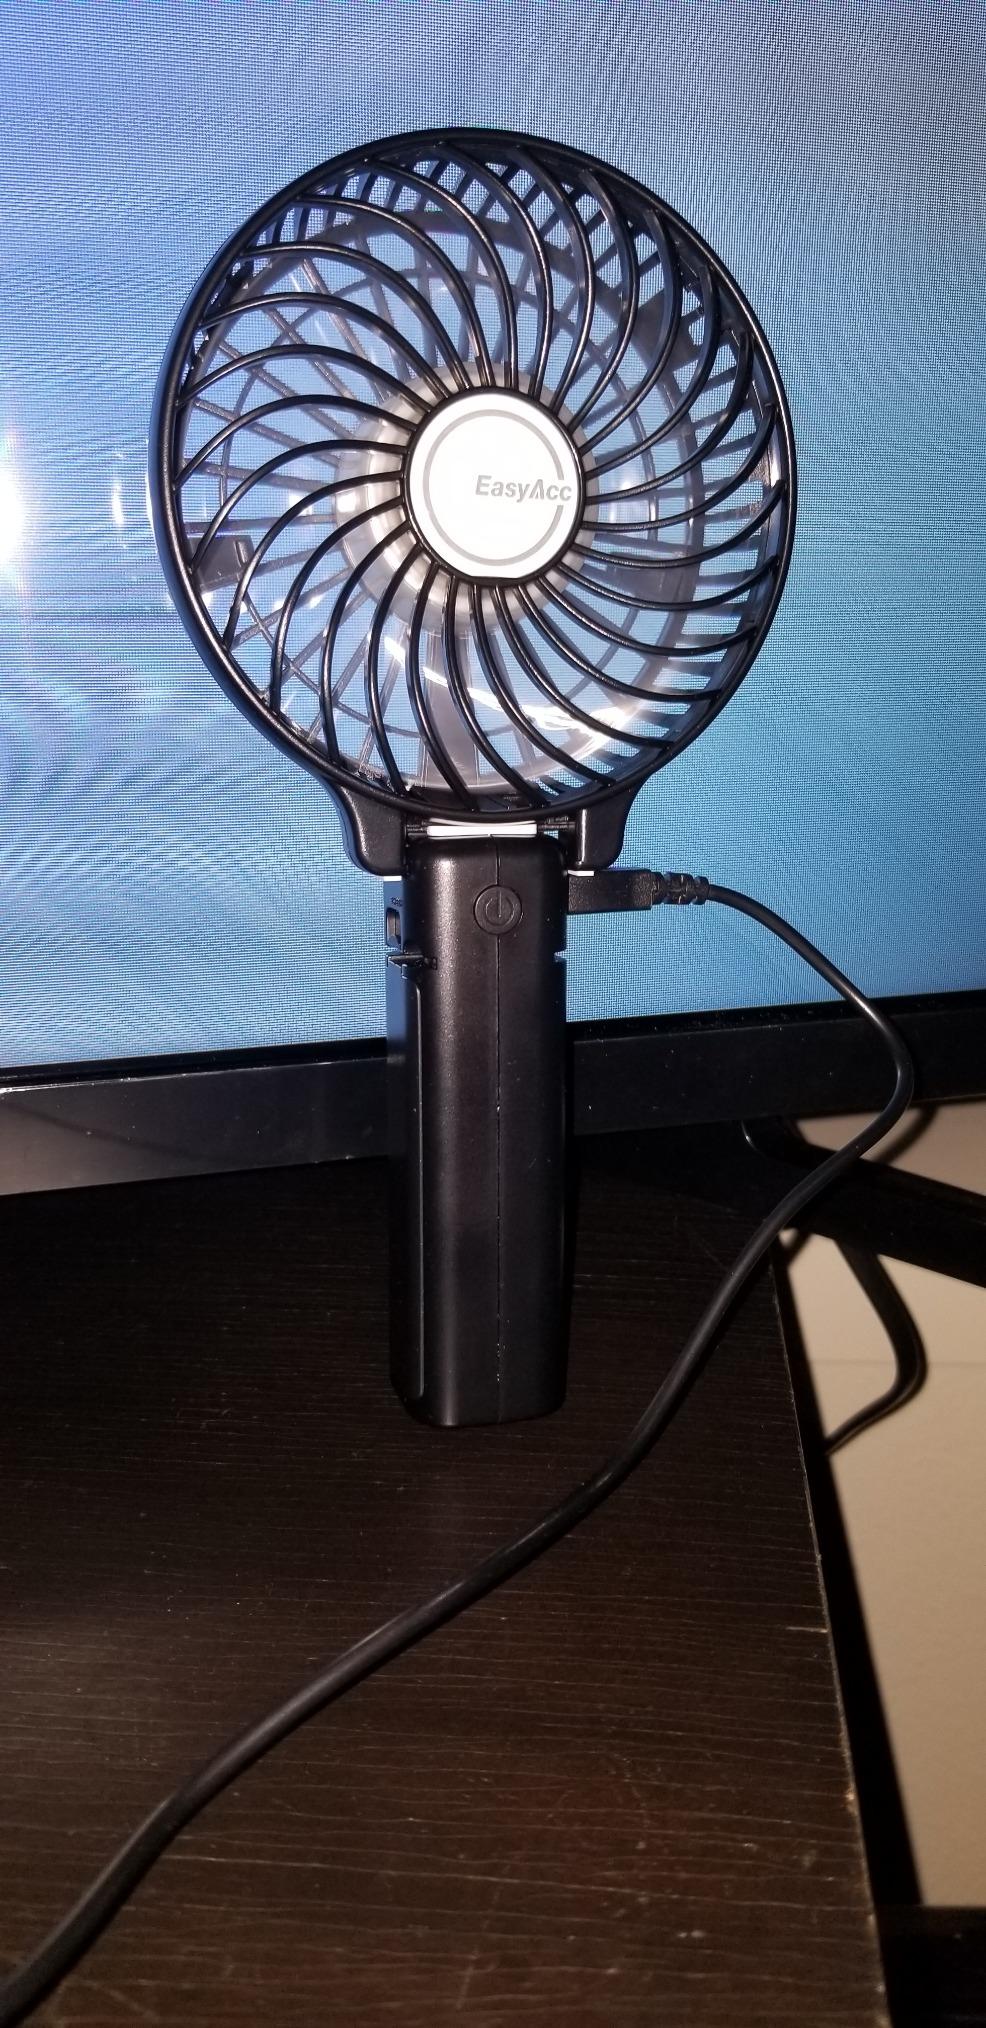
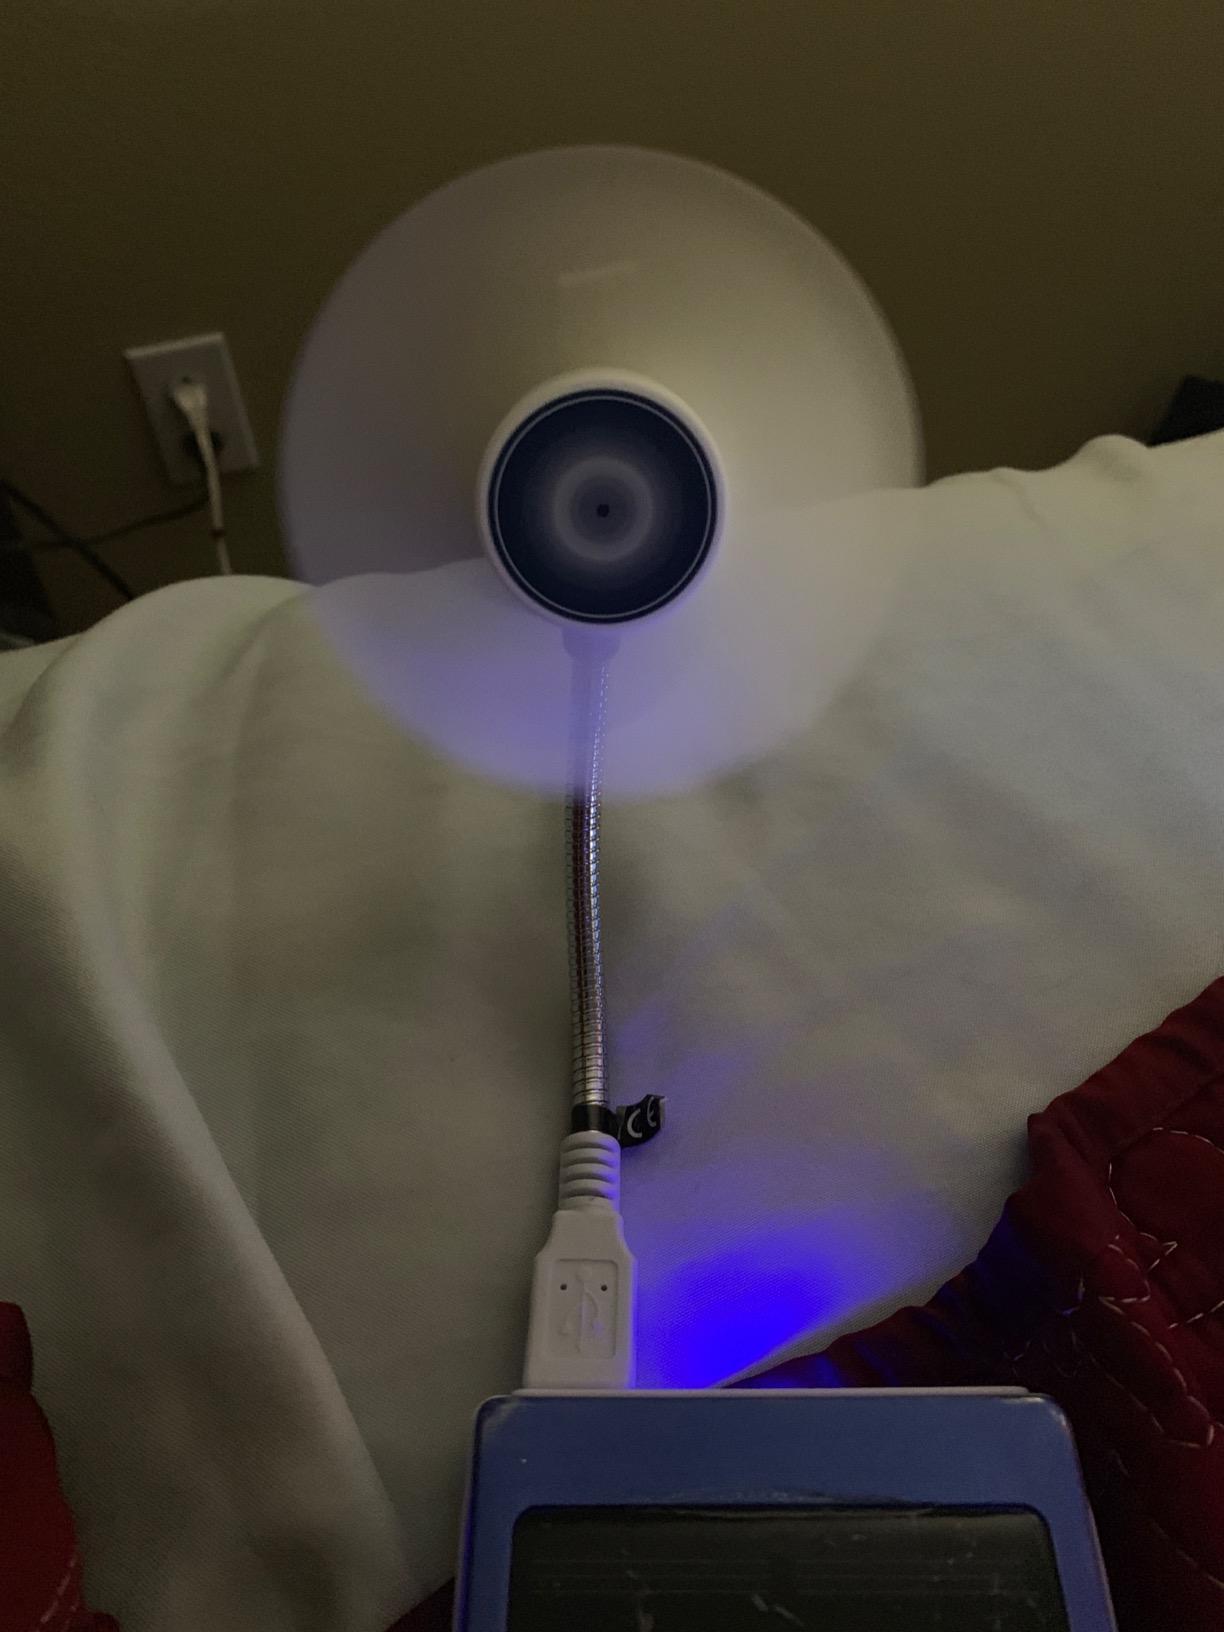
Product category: fan
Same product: no